WRC2

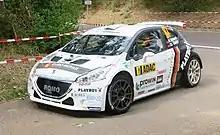
Peugeot 208 T16 R5

From 2020 to 2021, WRC2 was for manufacturer and independent teams approved by the FIA. Privateer drivers could only enter a new version of WRC3 for Rally2 cars in 2020 and 2021, which included budget restraints and restrictions on who could enter based on previous successes.